Sharon McAuslan

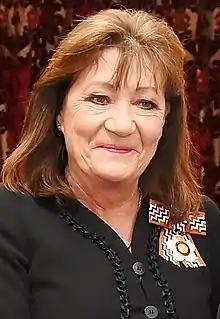
McAuslan in 2016

Sharon Elizabeth Couper McAuslan (née Rutherford, 1945 – 24 May 2019) was a New Zealand jurist. She was a judge of the District Court from 1995 to 2015.